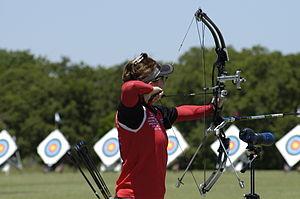
Erika LaBrie, dite Aya ou Erika Eiffel, est une Américaine connue pour s'être « mariée » à la tour Eiffel dans un mariage « objecto-sexuel » en 2007. Elle a découvert la tour Eiffel en 2004 et a ressenti une attirance immédiate.